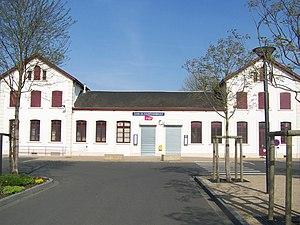
Gare de Fourchambault près de Nevers dans la Nièvre.
La gare de Fourchambault est une gare ferroviaire française située sur la commune de Fourchambault, dans le département de la Nièvre, en région Bourgogne-Franche-Comté.